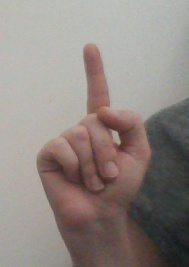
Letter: bb